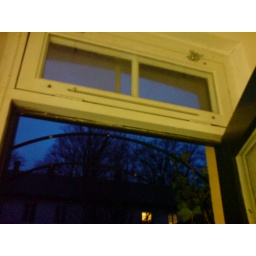
above my kitchen door in Brumleby